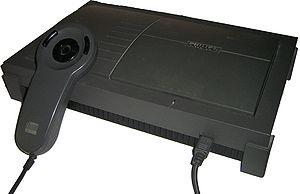
Le CD-i, sigle de Compact Disc Interactif, est une console de jeux vidéo et lecteur multimédia conçu par Philips, Sony et Matsushita pour imposer un nouveau standard « multimédia », concept très en vogue depuis le début de l'année 1991. Ce système multimédia permet de fournir plus de fonctionnalités qu'un lecteur de CD audio ou qu'une console de jeux vidéo, tout en restant inférieur au prix d'un ordinateur personnel. Le coût étant réduit grâce à l'absence de disque dur, de lecteur de disquette, de clavier et souris, de moniteur, et disposant d'un système d'exploitation moins développé.